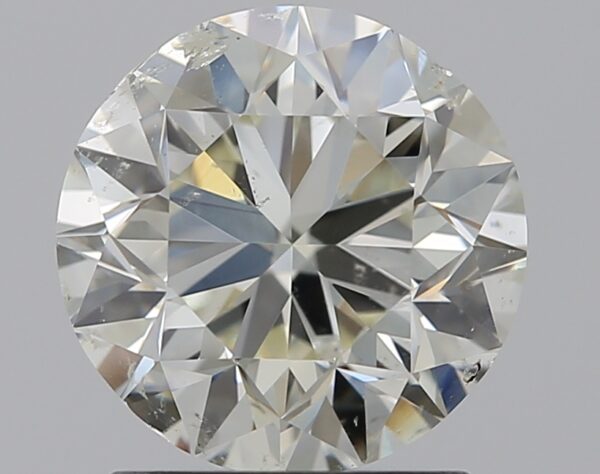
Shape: round
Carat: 1.5
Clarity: SI2
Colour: L
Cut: VG
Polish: VG
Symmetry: VG
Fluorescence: F
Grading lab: GIA
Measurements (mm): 7.05 x 7.14 x 4.61